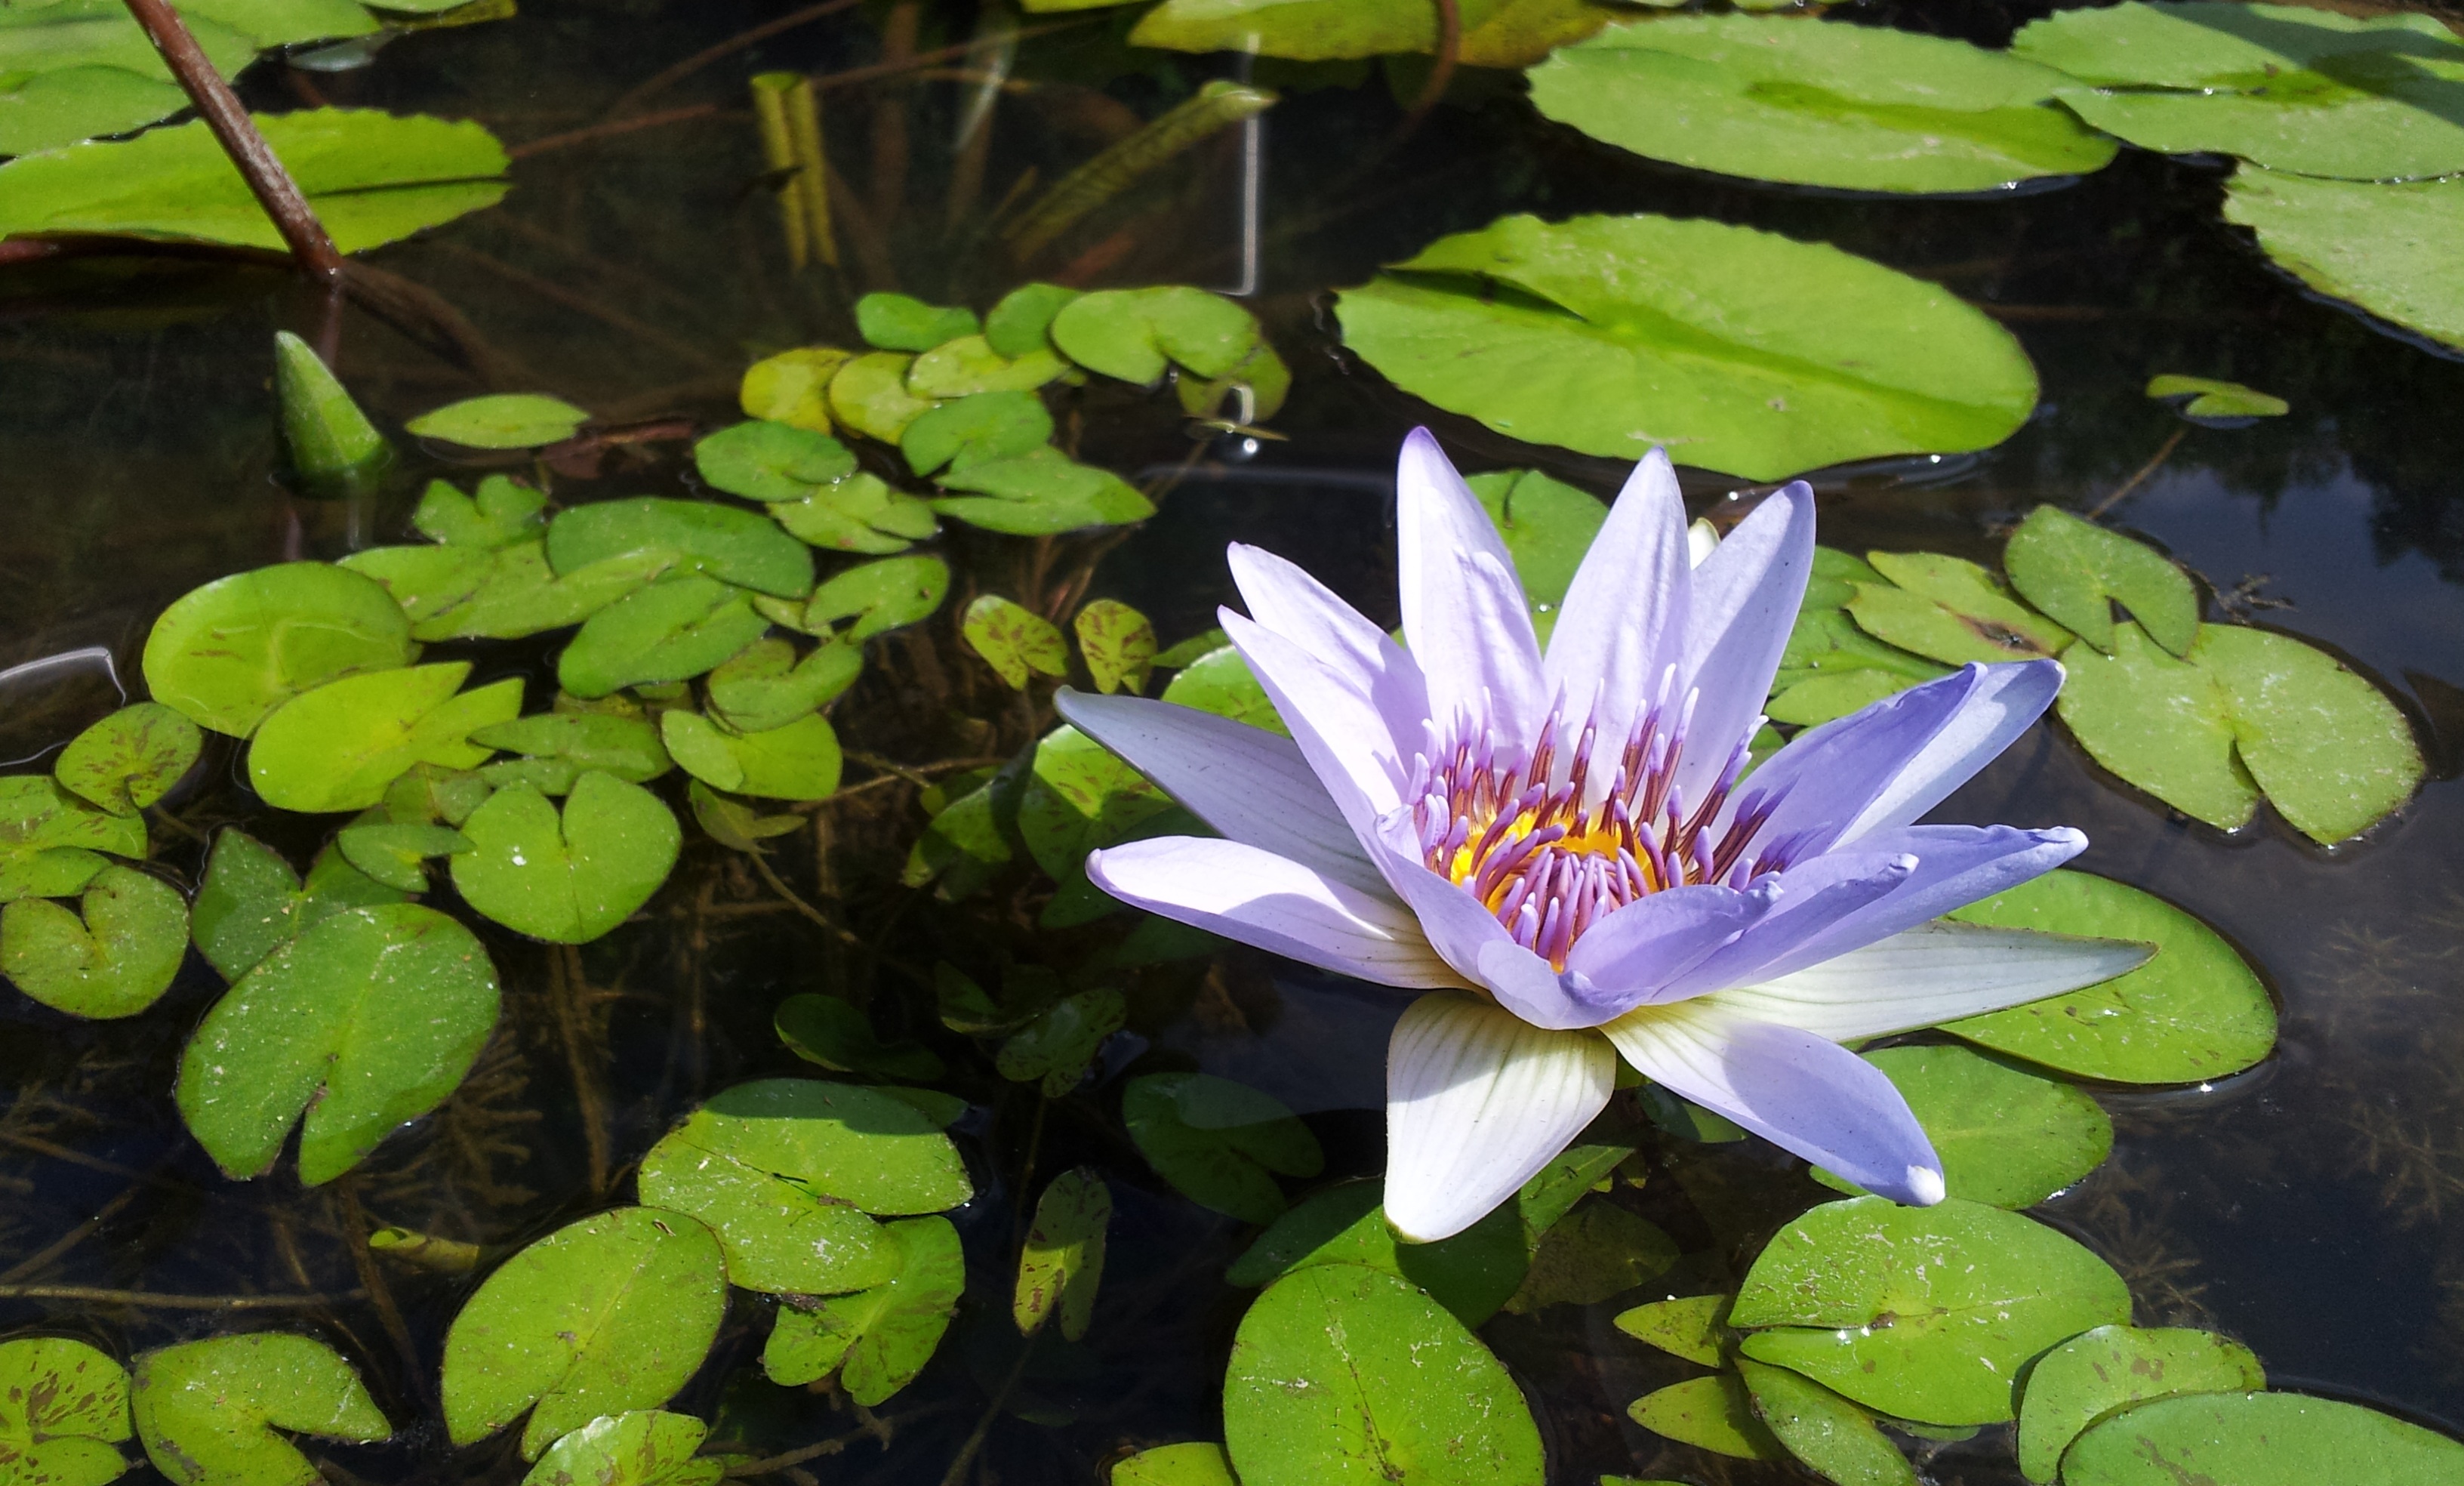
plant, leaf, flower, petal, pond, botany, garden, sacred lotus, aquatic plant, flora, material, wildflower, shrub, lotus, flowering plant, land plant, lotus family